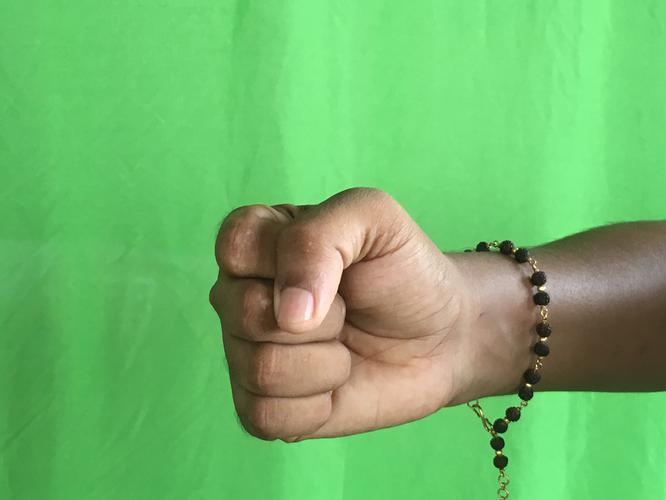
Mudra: Mushti
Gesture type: single_hand